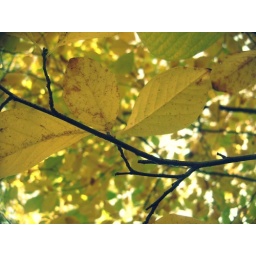
Many leaves of burning red and golden yellow still remained upon the trees.